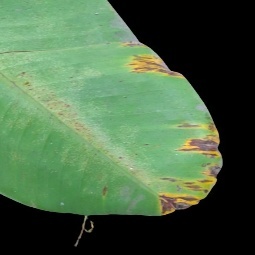
Label: Potassium